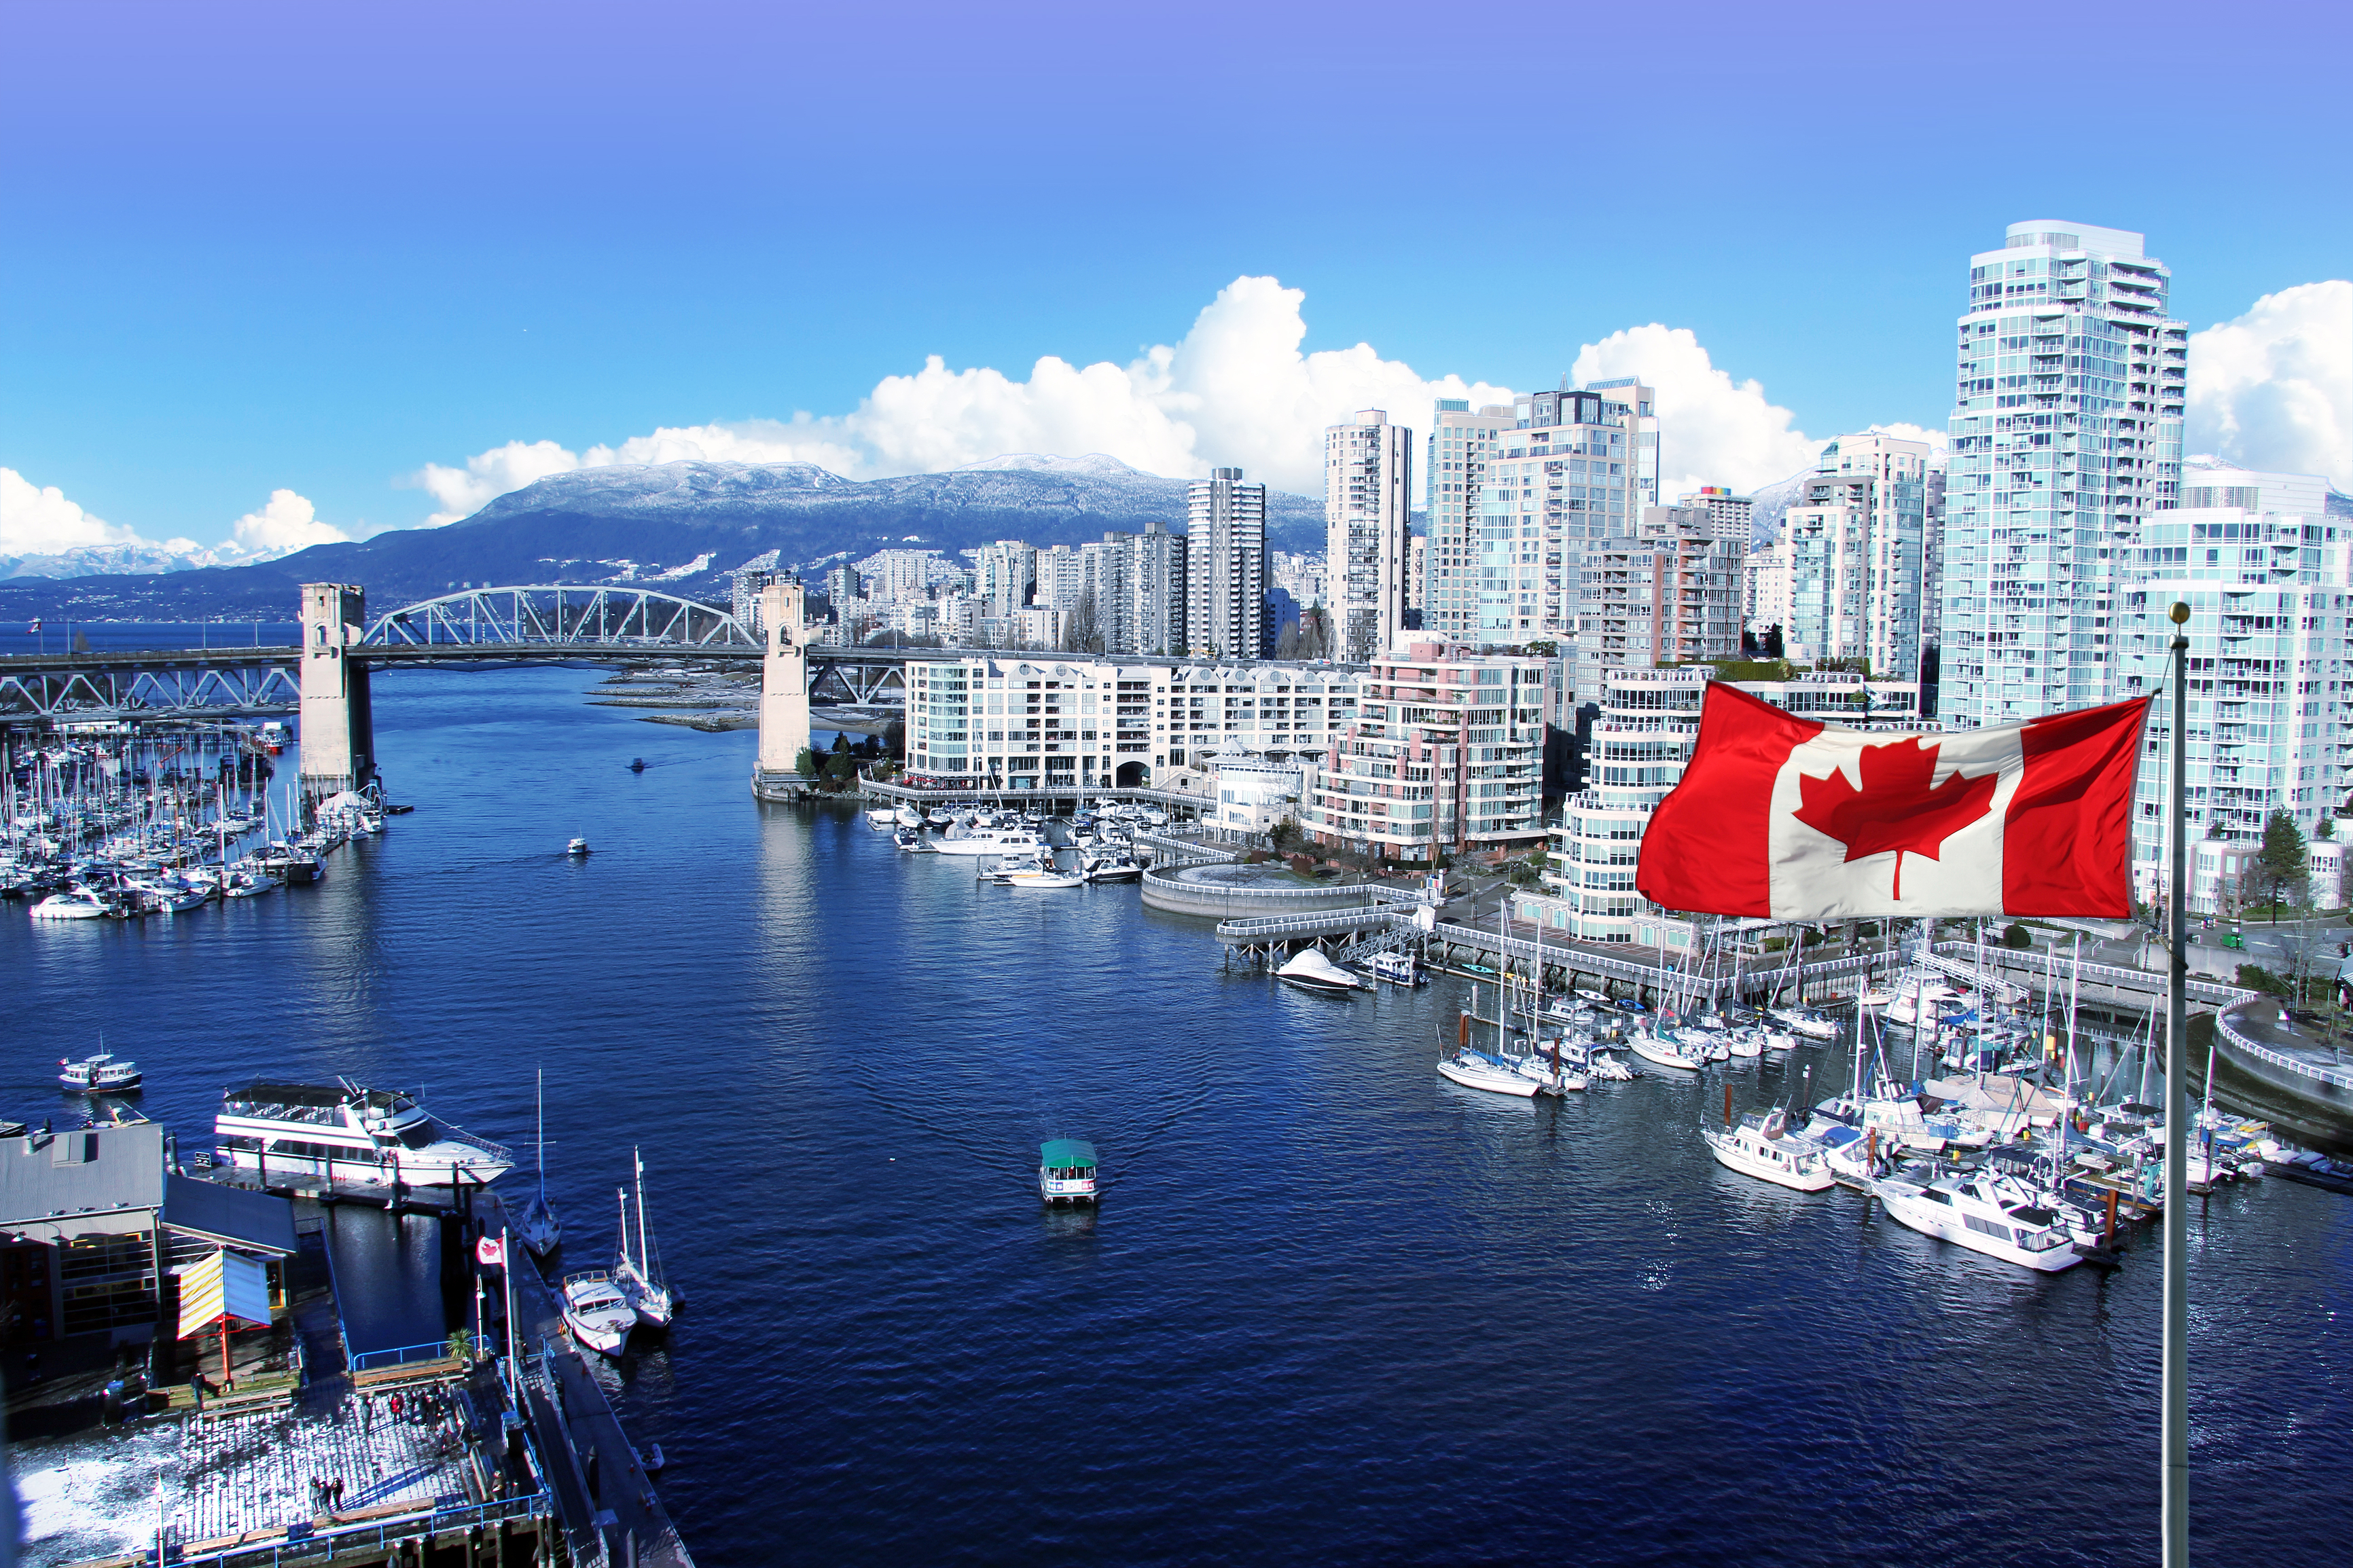
kanada, water, cloud, boat, sky, building, daytime, skyscraper, watercraft, vehicle, azure, lake, cityscape, body of water, tower block, coastal and oceanic landforms, mast, city, real estate, dock, metropolitan area, waterway, metropolis, condominium, sailboat, naval architecture, harbor, ship, urban area, horizon, human settlement, mountain, landscape, mixed use, water transportation, leisure, travel, reflection, boats and boating equipment and supplies, tower, channel, tourism, marina, port, ocean, house, downtown, mountain range, bay, coast, skyline, sound, sailing, vacation, boating, sail, panorama, aerial photography, sea, evening, night, inlet, tourist attraction